Never Here

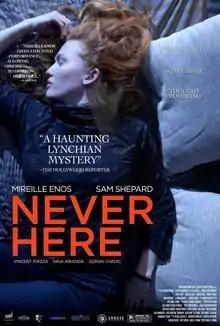
Film poster

Never Here is an American thriller film directed and written by Camille Thoman. The film stars Mireille Enos. It premiered at the Los Angeles Film Festival in 2017 and was distributed by Vertical Entertainment. It marked the final film role for actor Sam Shepard.